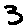
Label: 3